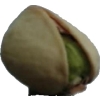
Label: pistachio